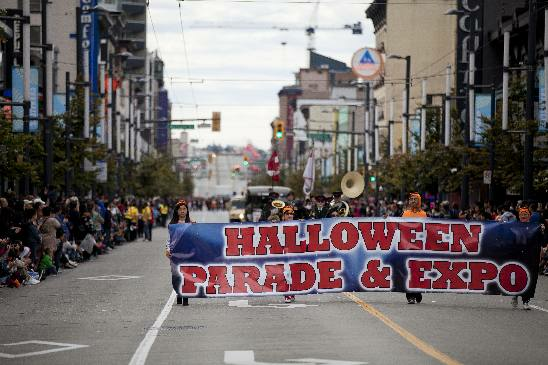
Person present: Yes